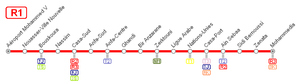
Plan de la future ligne 1 du RER de Casablanca